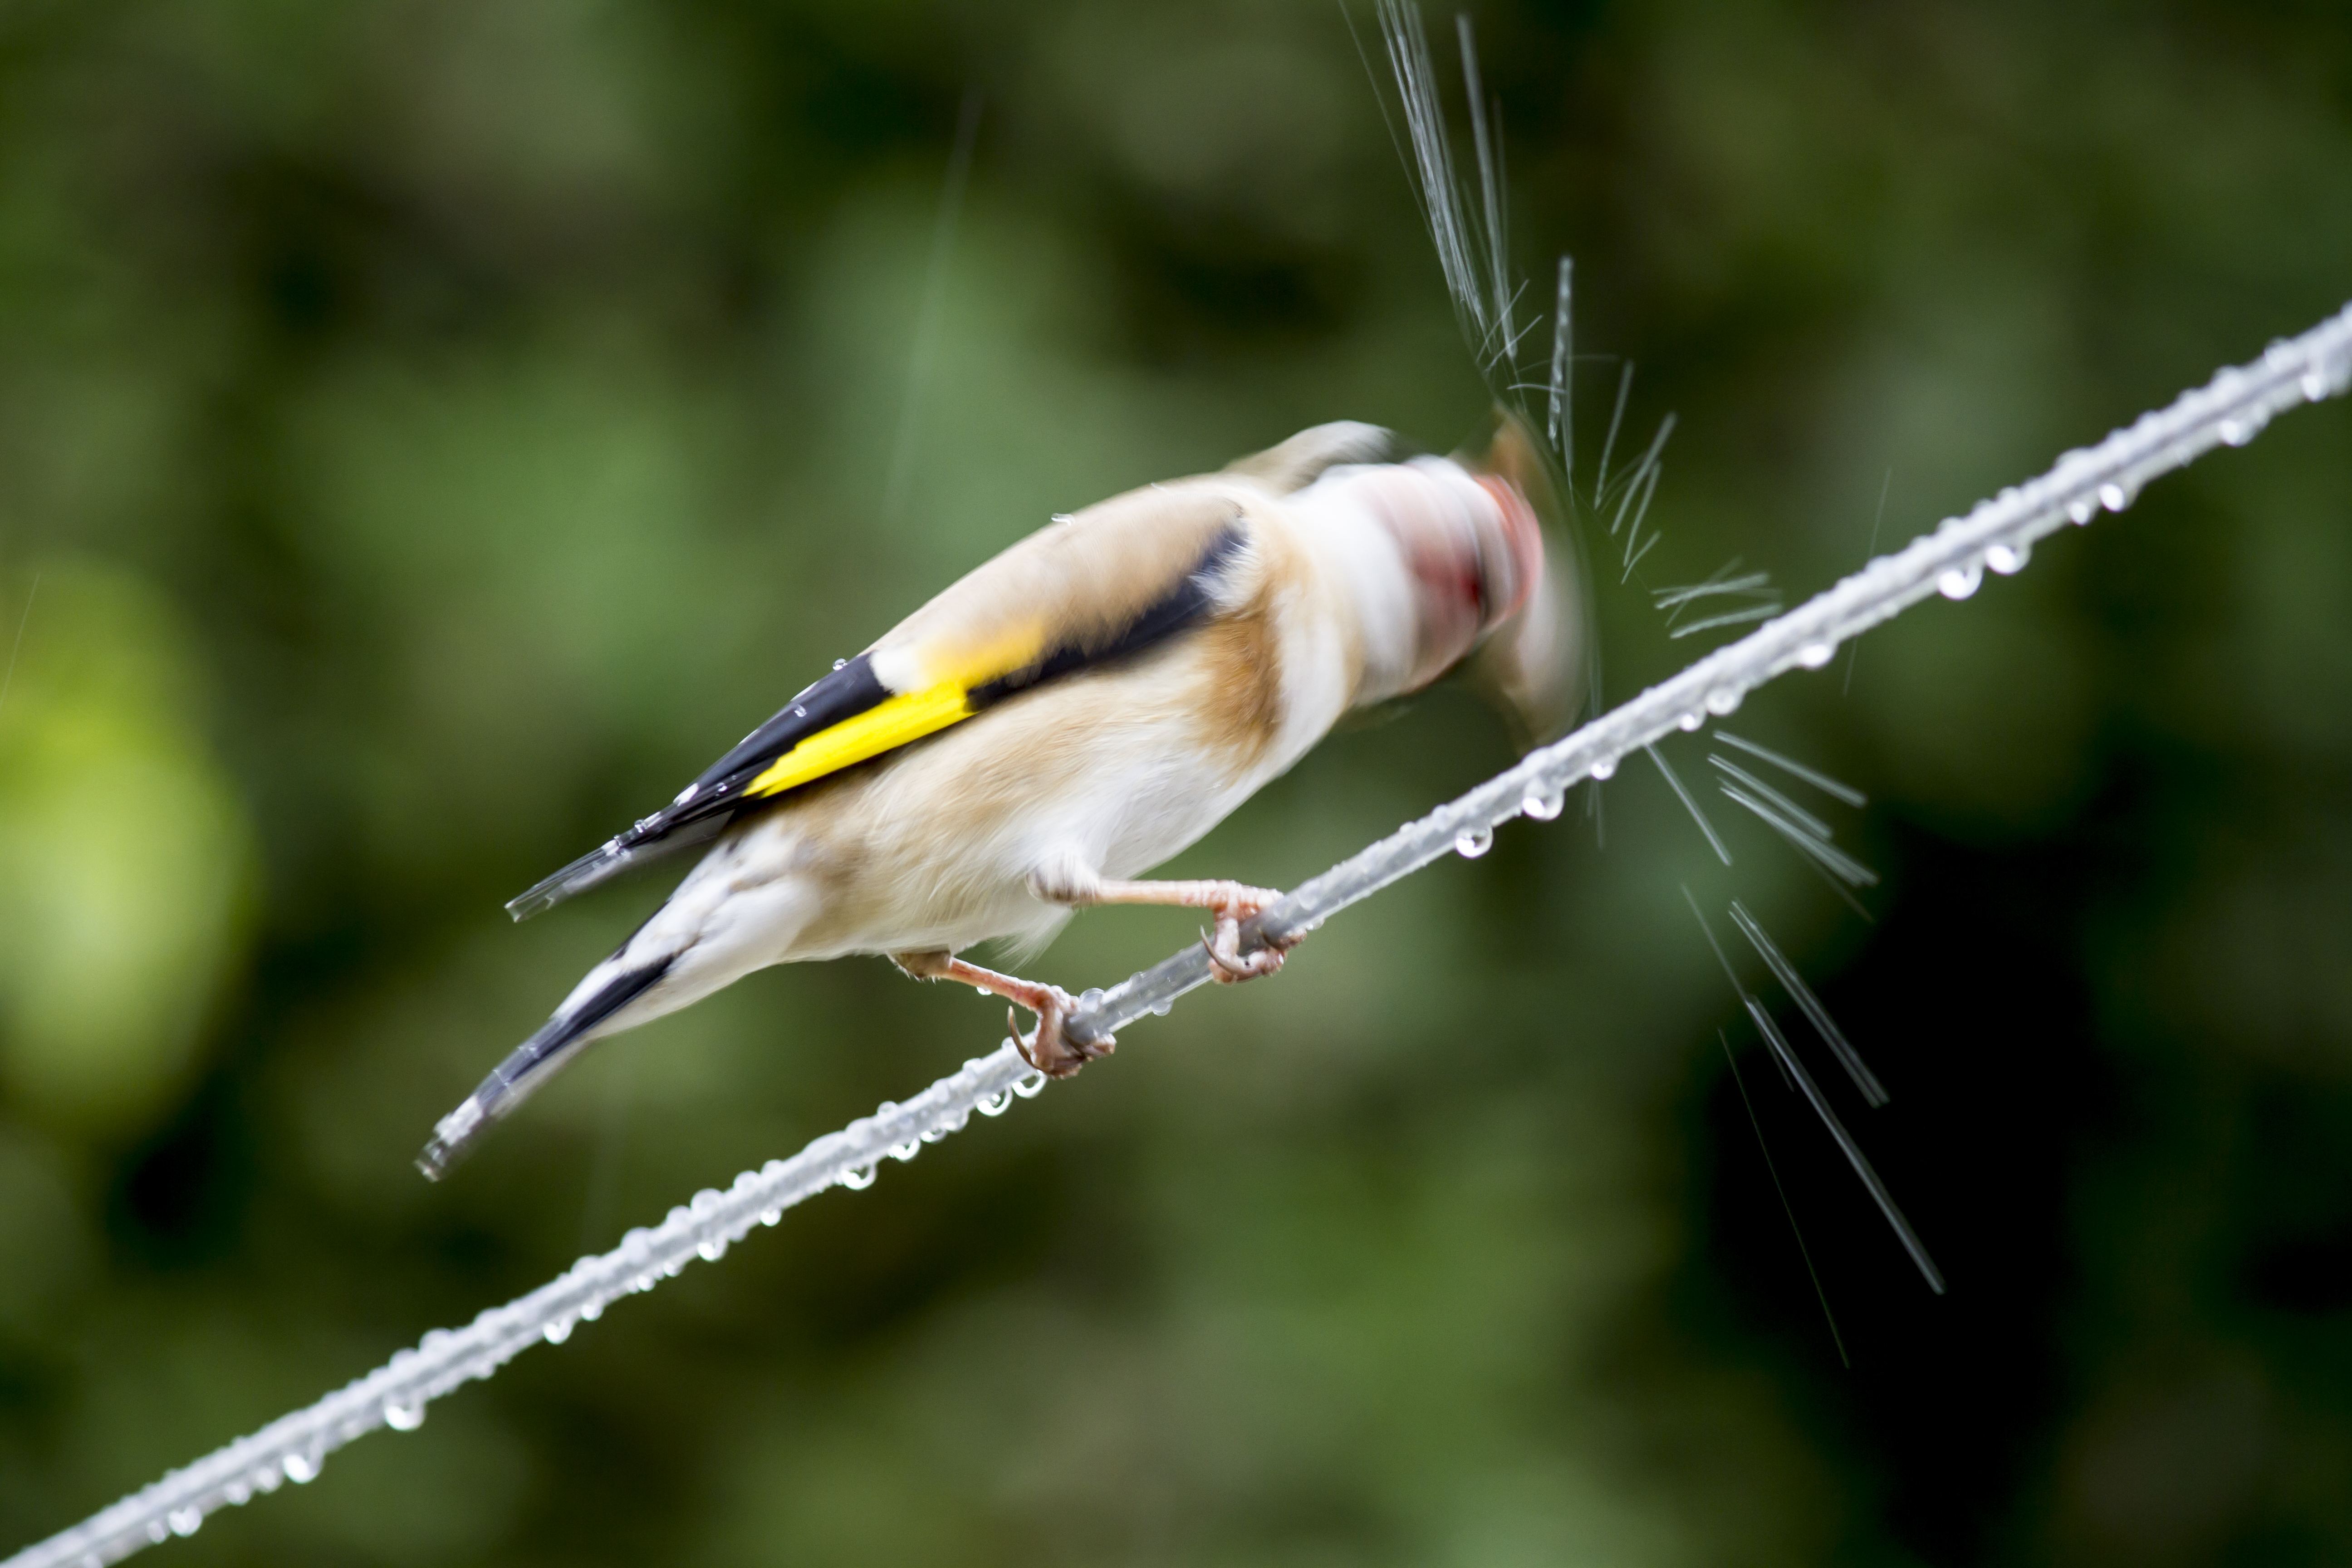
nature, branch, bird, rain, flower, wildlife, beak, fauna, vertebrate, sparrow, finch, goldfinch, hss, sliderssunday, nikkvalentine, macro photography, wackyweekends, canondslrusergroup, perching bird